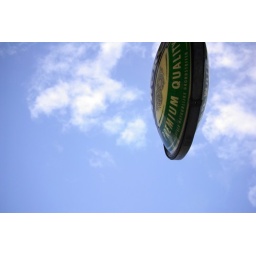
bar sign at our favourite cafe. slow shutter and fill in